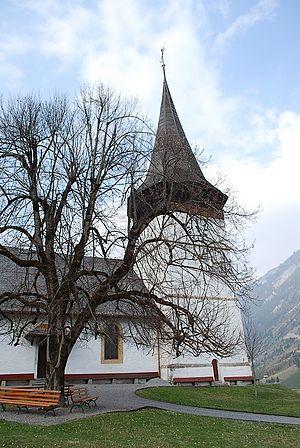
Eglise de St. Stephan i. Simmental (Saint-Etienne)
Sankt Stephan, est une commune suisse du canton de Berne, située dans l'arrondissement administratif du Haut-Simmental-Gessenay.